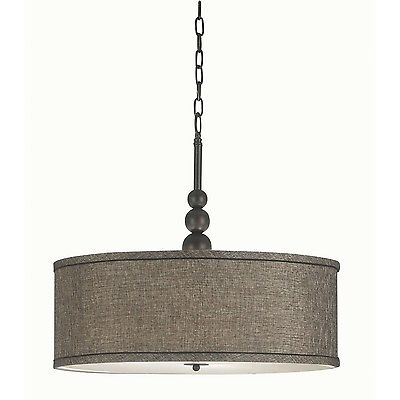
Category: lamp